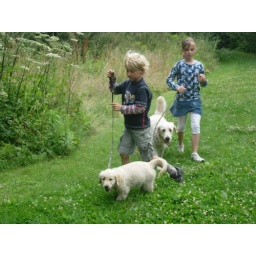
Alix is a female golden retriever and a service dog in training. Picture taken by her foster family.